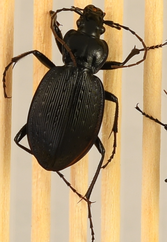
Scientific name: Carabus goryi
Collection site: Mountain Lake Biological Station NEON (MLBS), plot MLBS_009